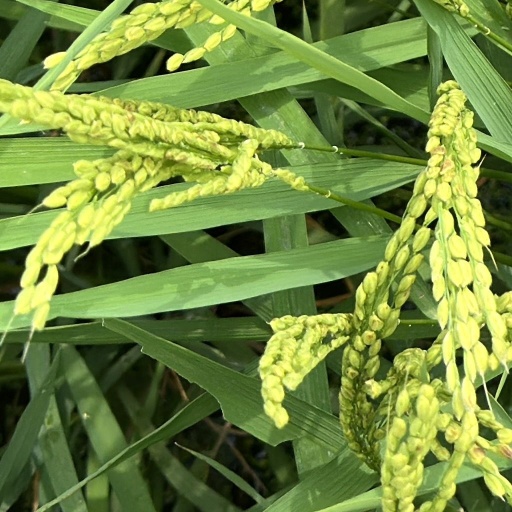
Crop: rice